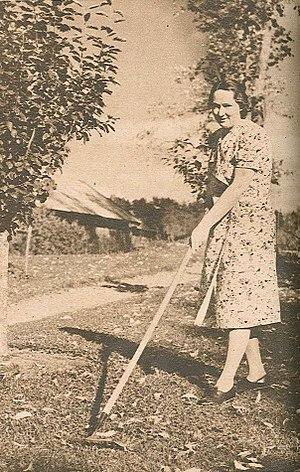
Vecko-Journalen était un magazine suédois.